History of Southern Africa

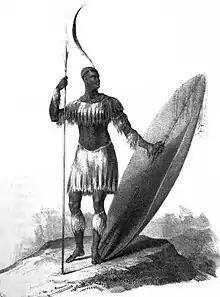
Drawing of King Shaka ( 1824)

Records from the Portuguese show that the Rozvi were sophisticated military strategists. They were noted for using the cow-horn formation years before the great Zulu leader Shaka adopted it in the 19th century CE. Armed with spears, shields, bows and arrows, the aggressive Rozvi took over the Zimbabwe plateau.